Vieste

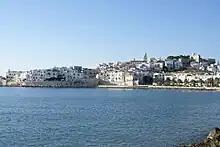
View from the port

In medieval times, the port was frequently attacked by pirates, Saracens and other enemies of the Kingdom of Naples.